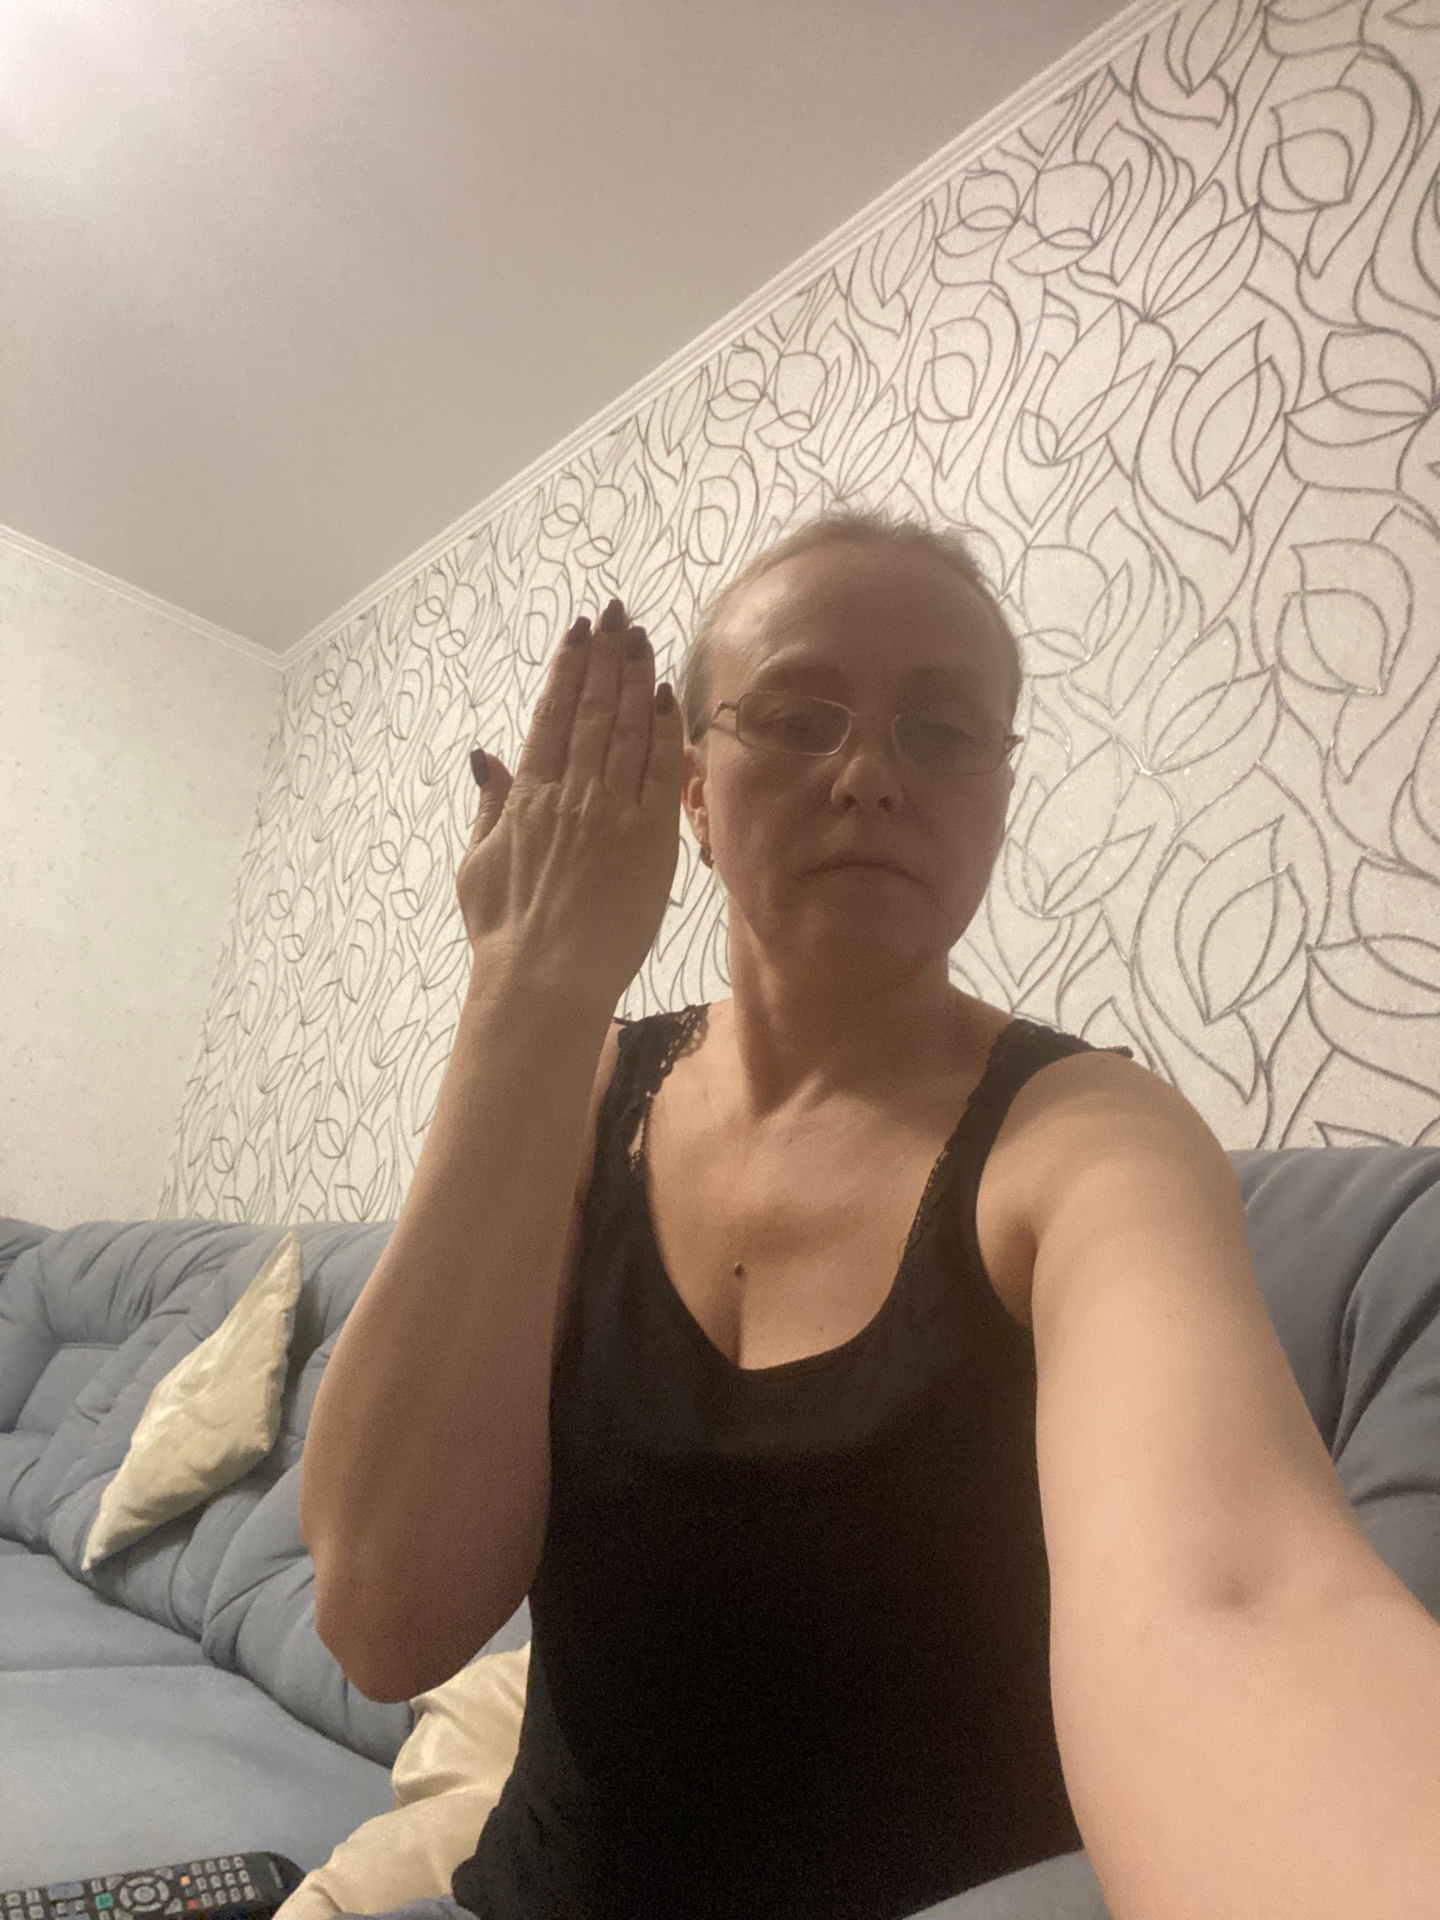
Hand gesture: stop_inverted